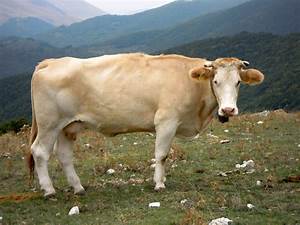
Label: mucca